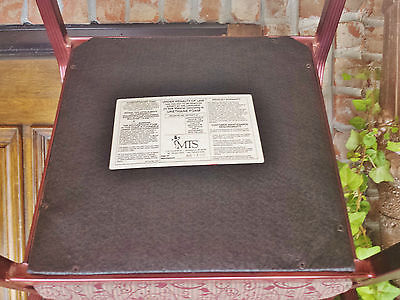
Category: chair